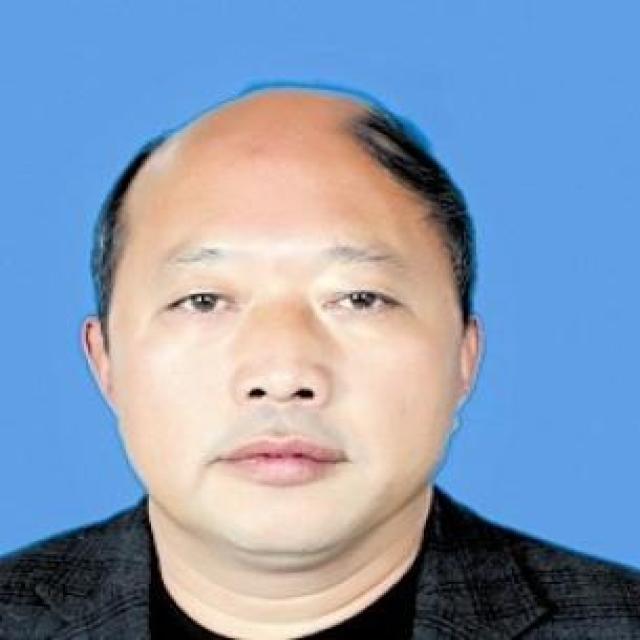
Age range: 45-64